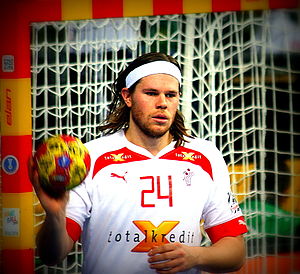
Mikkel Hansen / Landshold
Mikkel Hansen i 2013.
Mikkel Hansen er en dansk håndboldspiller, som siden 2012 har spillet for den franske håndboldklub, Paris Saint-Germain Handball og Danmarks herrehåndboldlandshold. Fra 2010 til 2012 spillede han for AG København. Han har spillet på det danske landshold siden 2007 og været med til at hente flere topplaceringer, herunder guld ved EM 2012, ved OL 2016 og ved VM 2019. Mikkel Hansen er tre gange valgt som verdens bedste mandlige håndboldspiller. Mikkel's foretrukne position på banen er Venstre Back.